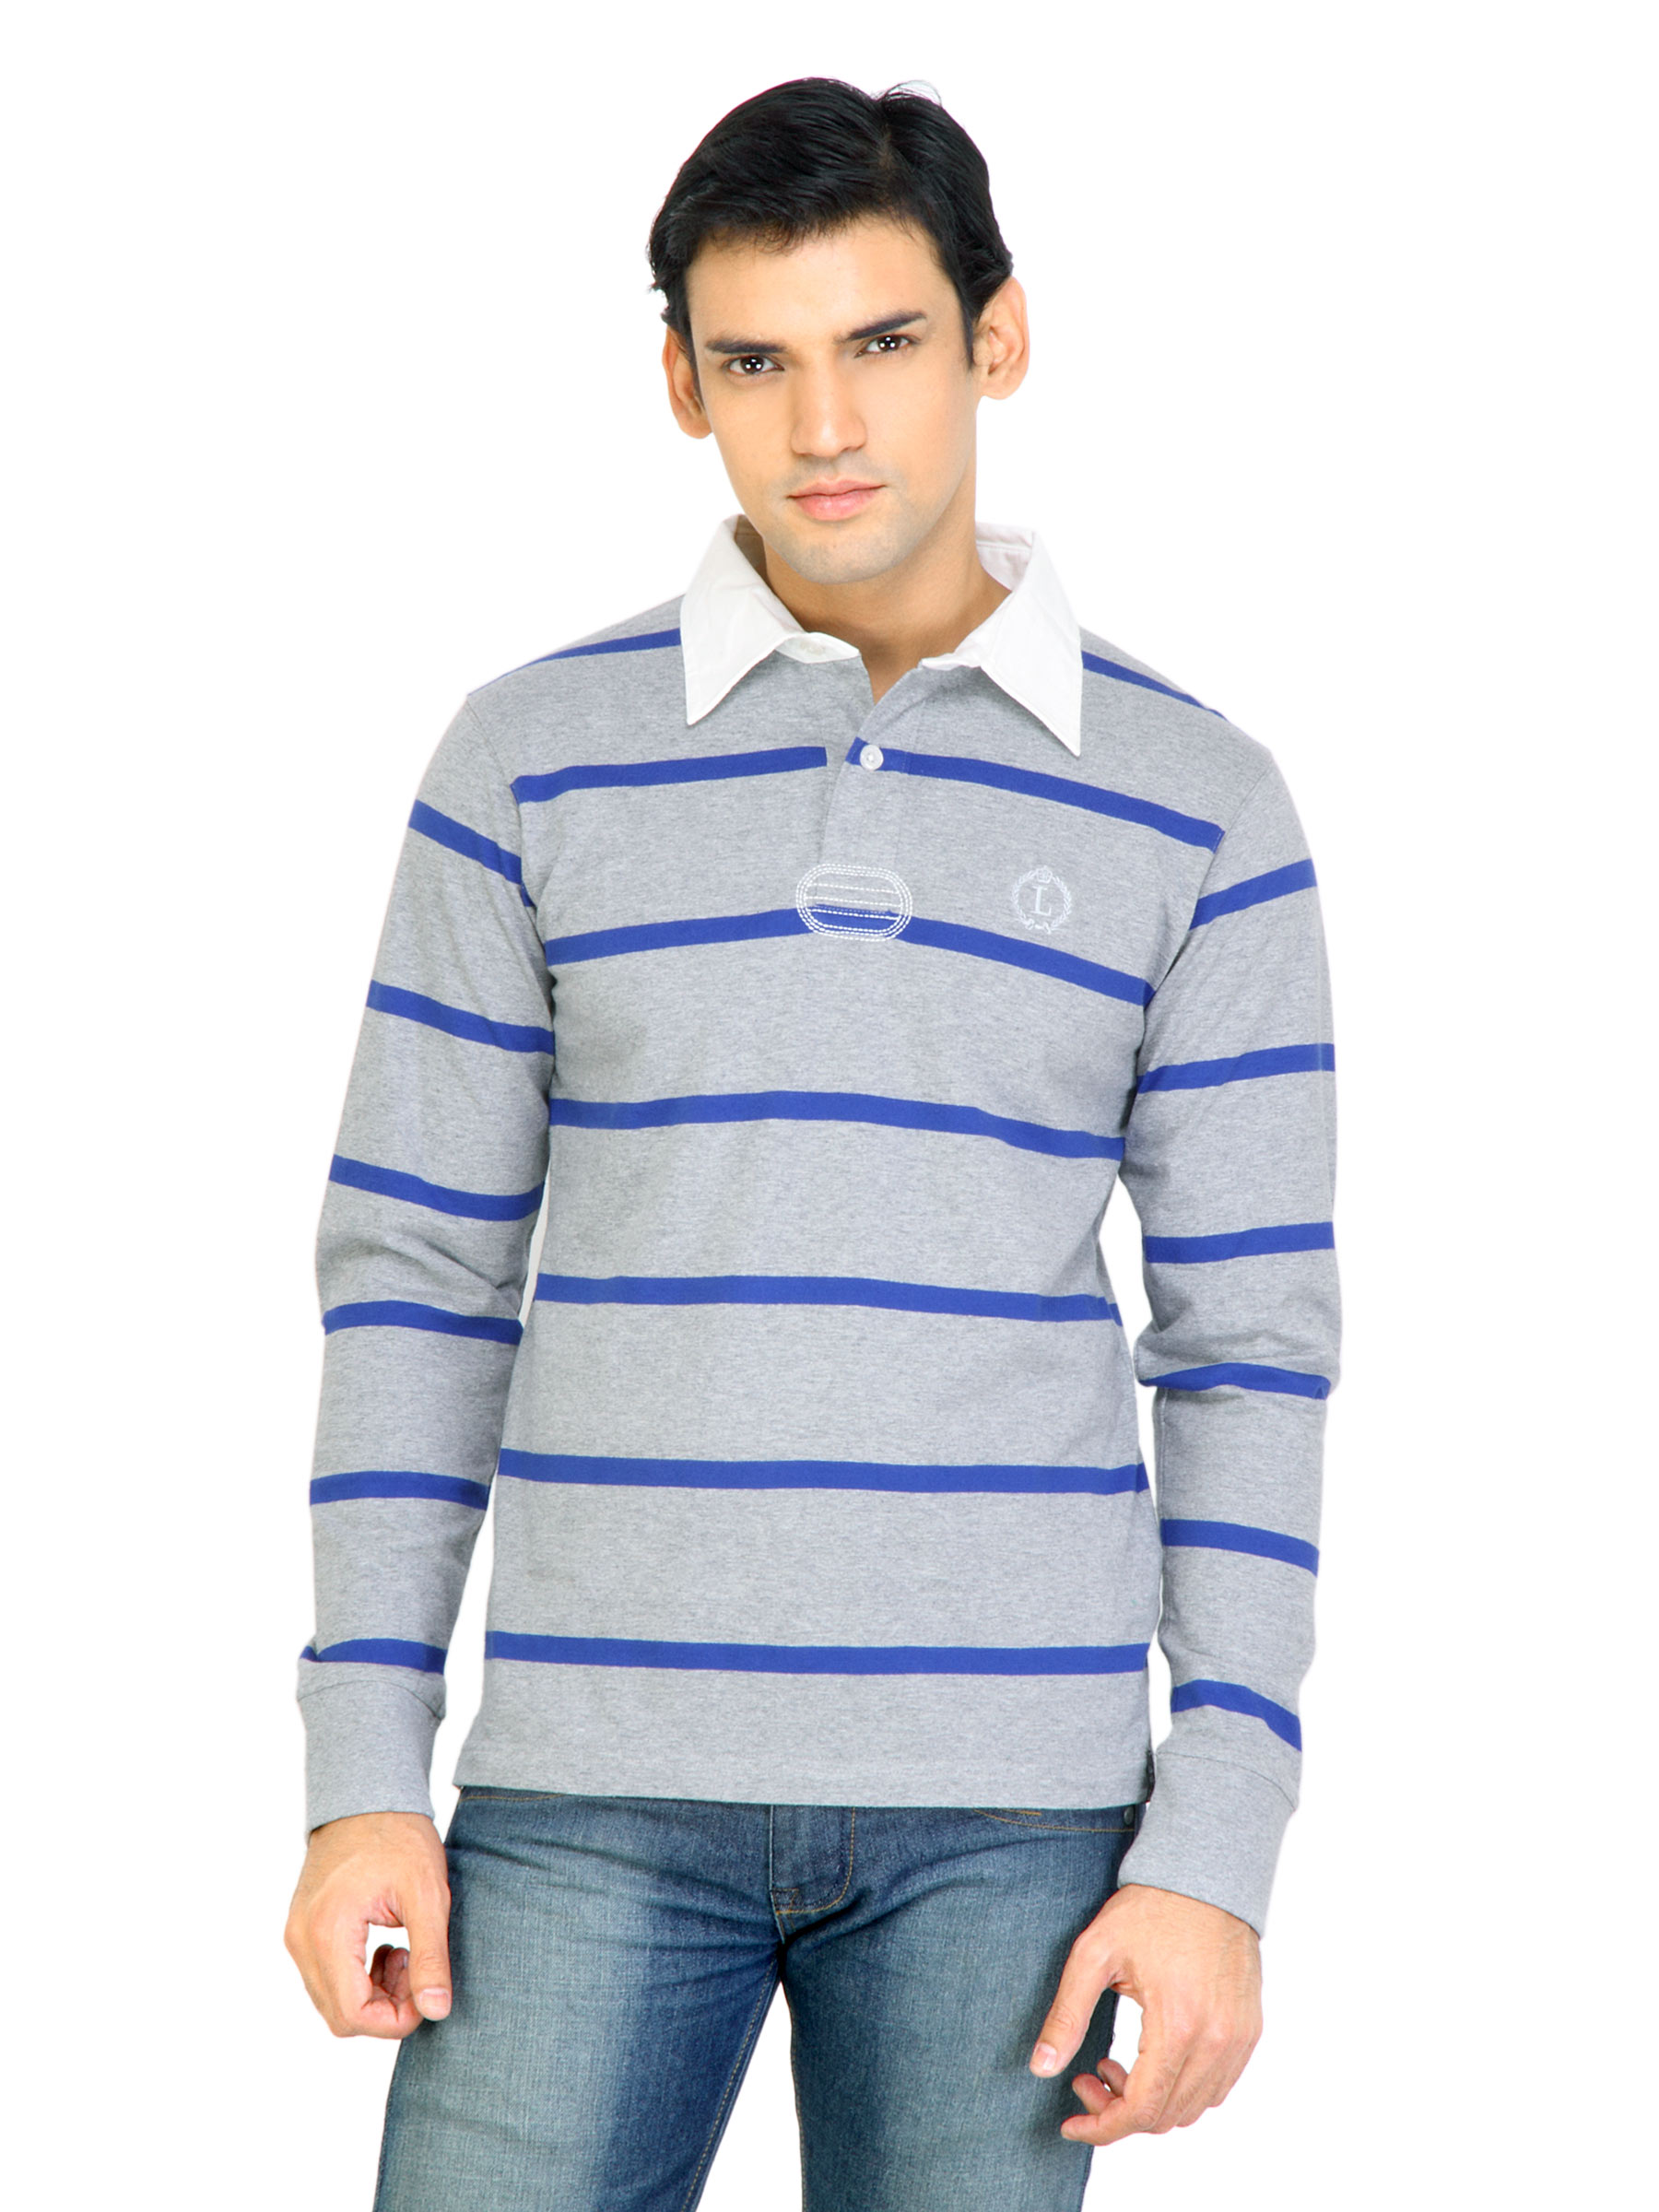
Lee Grey Stripes Casual T-Shirts
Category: Apparel / Topwear / Tshirts
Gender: Men
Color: Grey
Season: Fall 2011
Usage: Casual